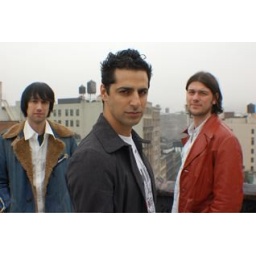
This shot was taken by Stas Lipovetsky on the afternoon of March 19th on the roof top of the building where he works.